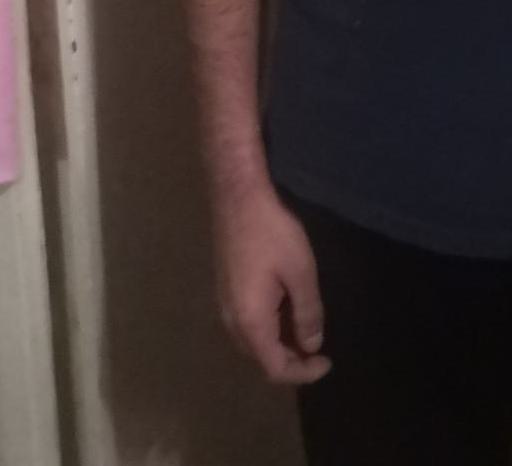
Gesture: no_gesture